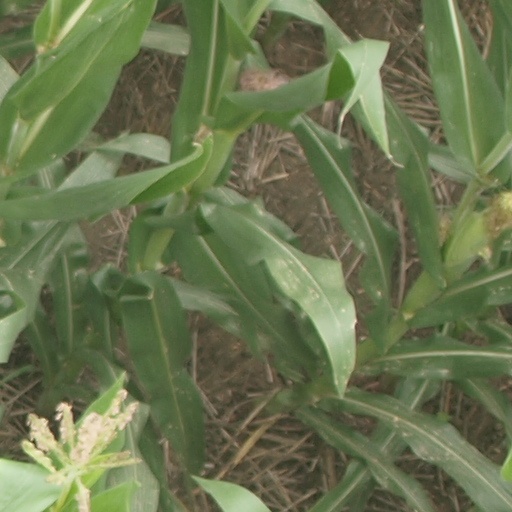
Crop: maize; corn